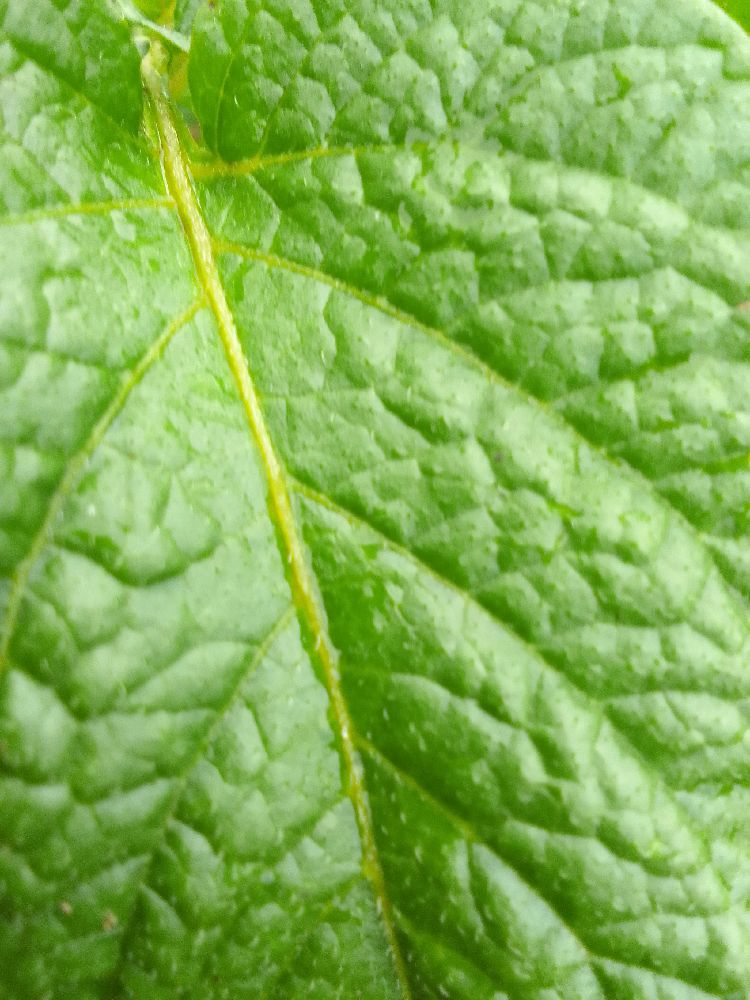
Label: Healthy